Question: Please indicate a possible affordance area of the bench that can be used for sitting
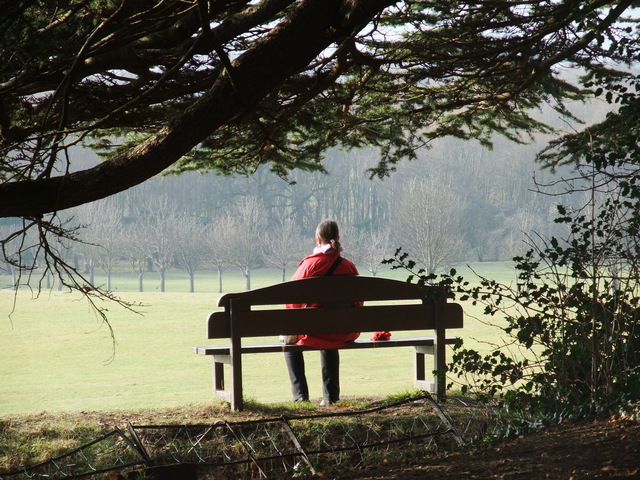
Answer: [191.104, 333.104, 460.632, 356.292]